Alv Knutsson

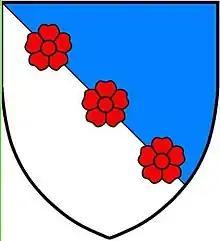
Modern reproduction of the coat of arms of the "Tre Rosor" family in Norway

Alv Knutsson (c. 1420–1496) was a Norwegian nobleman who descended on his father's side from the influential and wealthy Swedish "Tre Rosor" noble family. He was a member of the Norwegian council of the realm and also served as commander of the royal castle in Bergen. Alv Knutsson is most famous for his involvement in the Krummedige-Tre Rosor feud. He was the father of the Norwegian rebel leader Knut Alvsson.